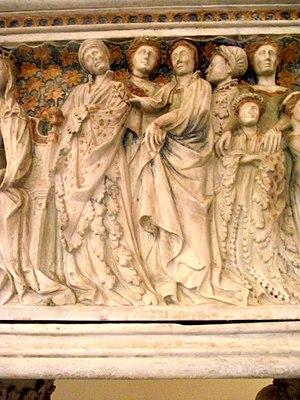
Antonio Baboccio da Piperno ou Antonio Baboto né à Priverno, est un abbé, un sculpteur, un orfèvre et un peintre italien.